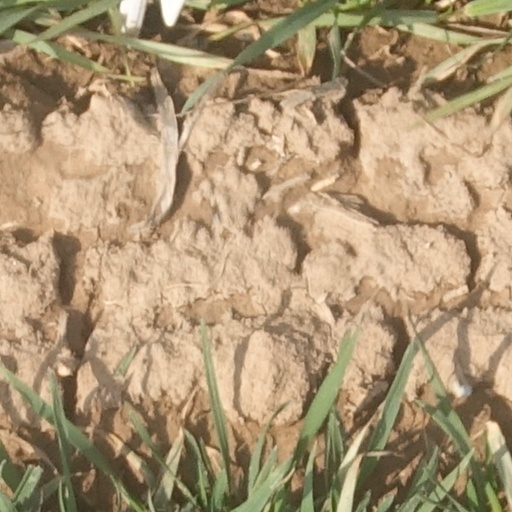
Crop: wheat